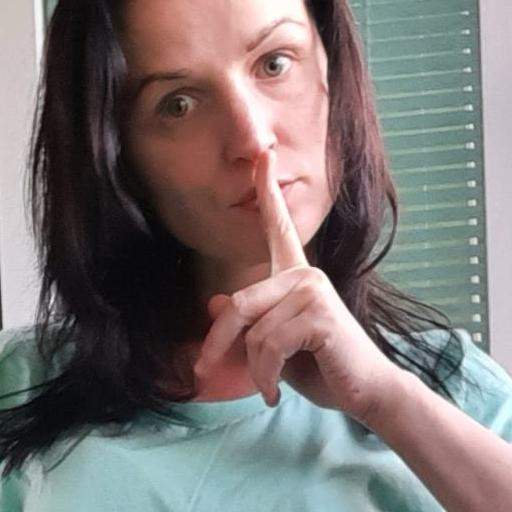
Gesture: mute